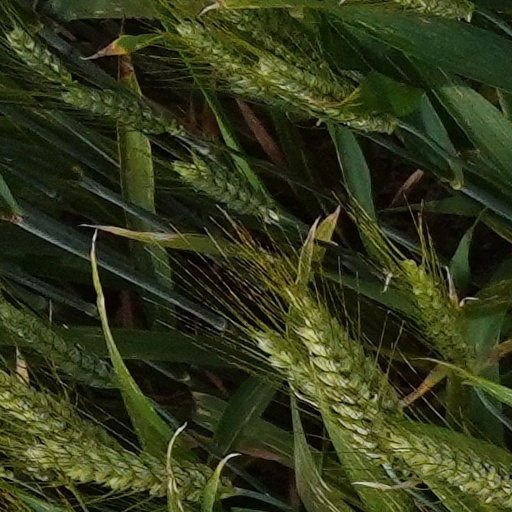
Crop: wheat